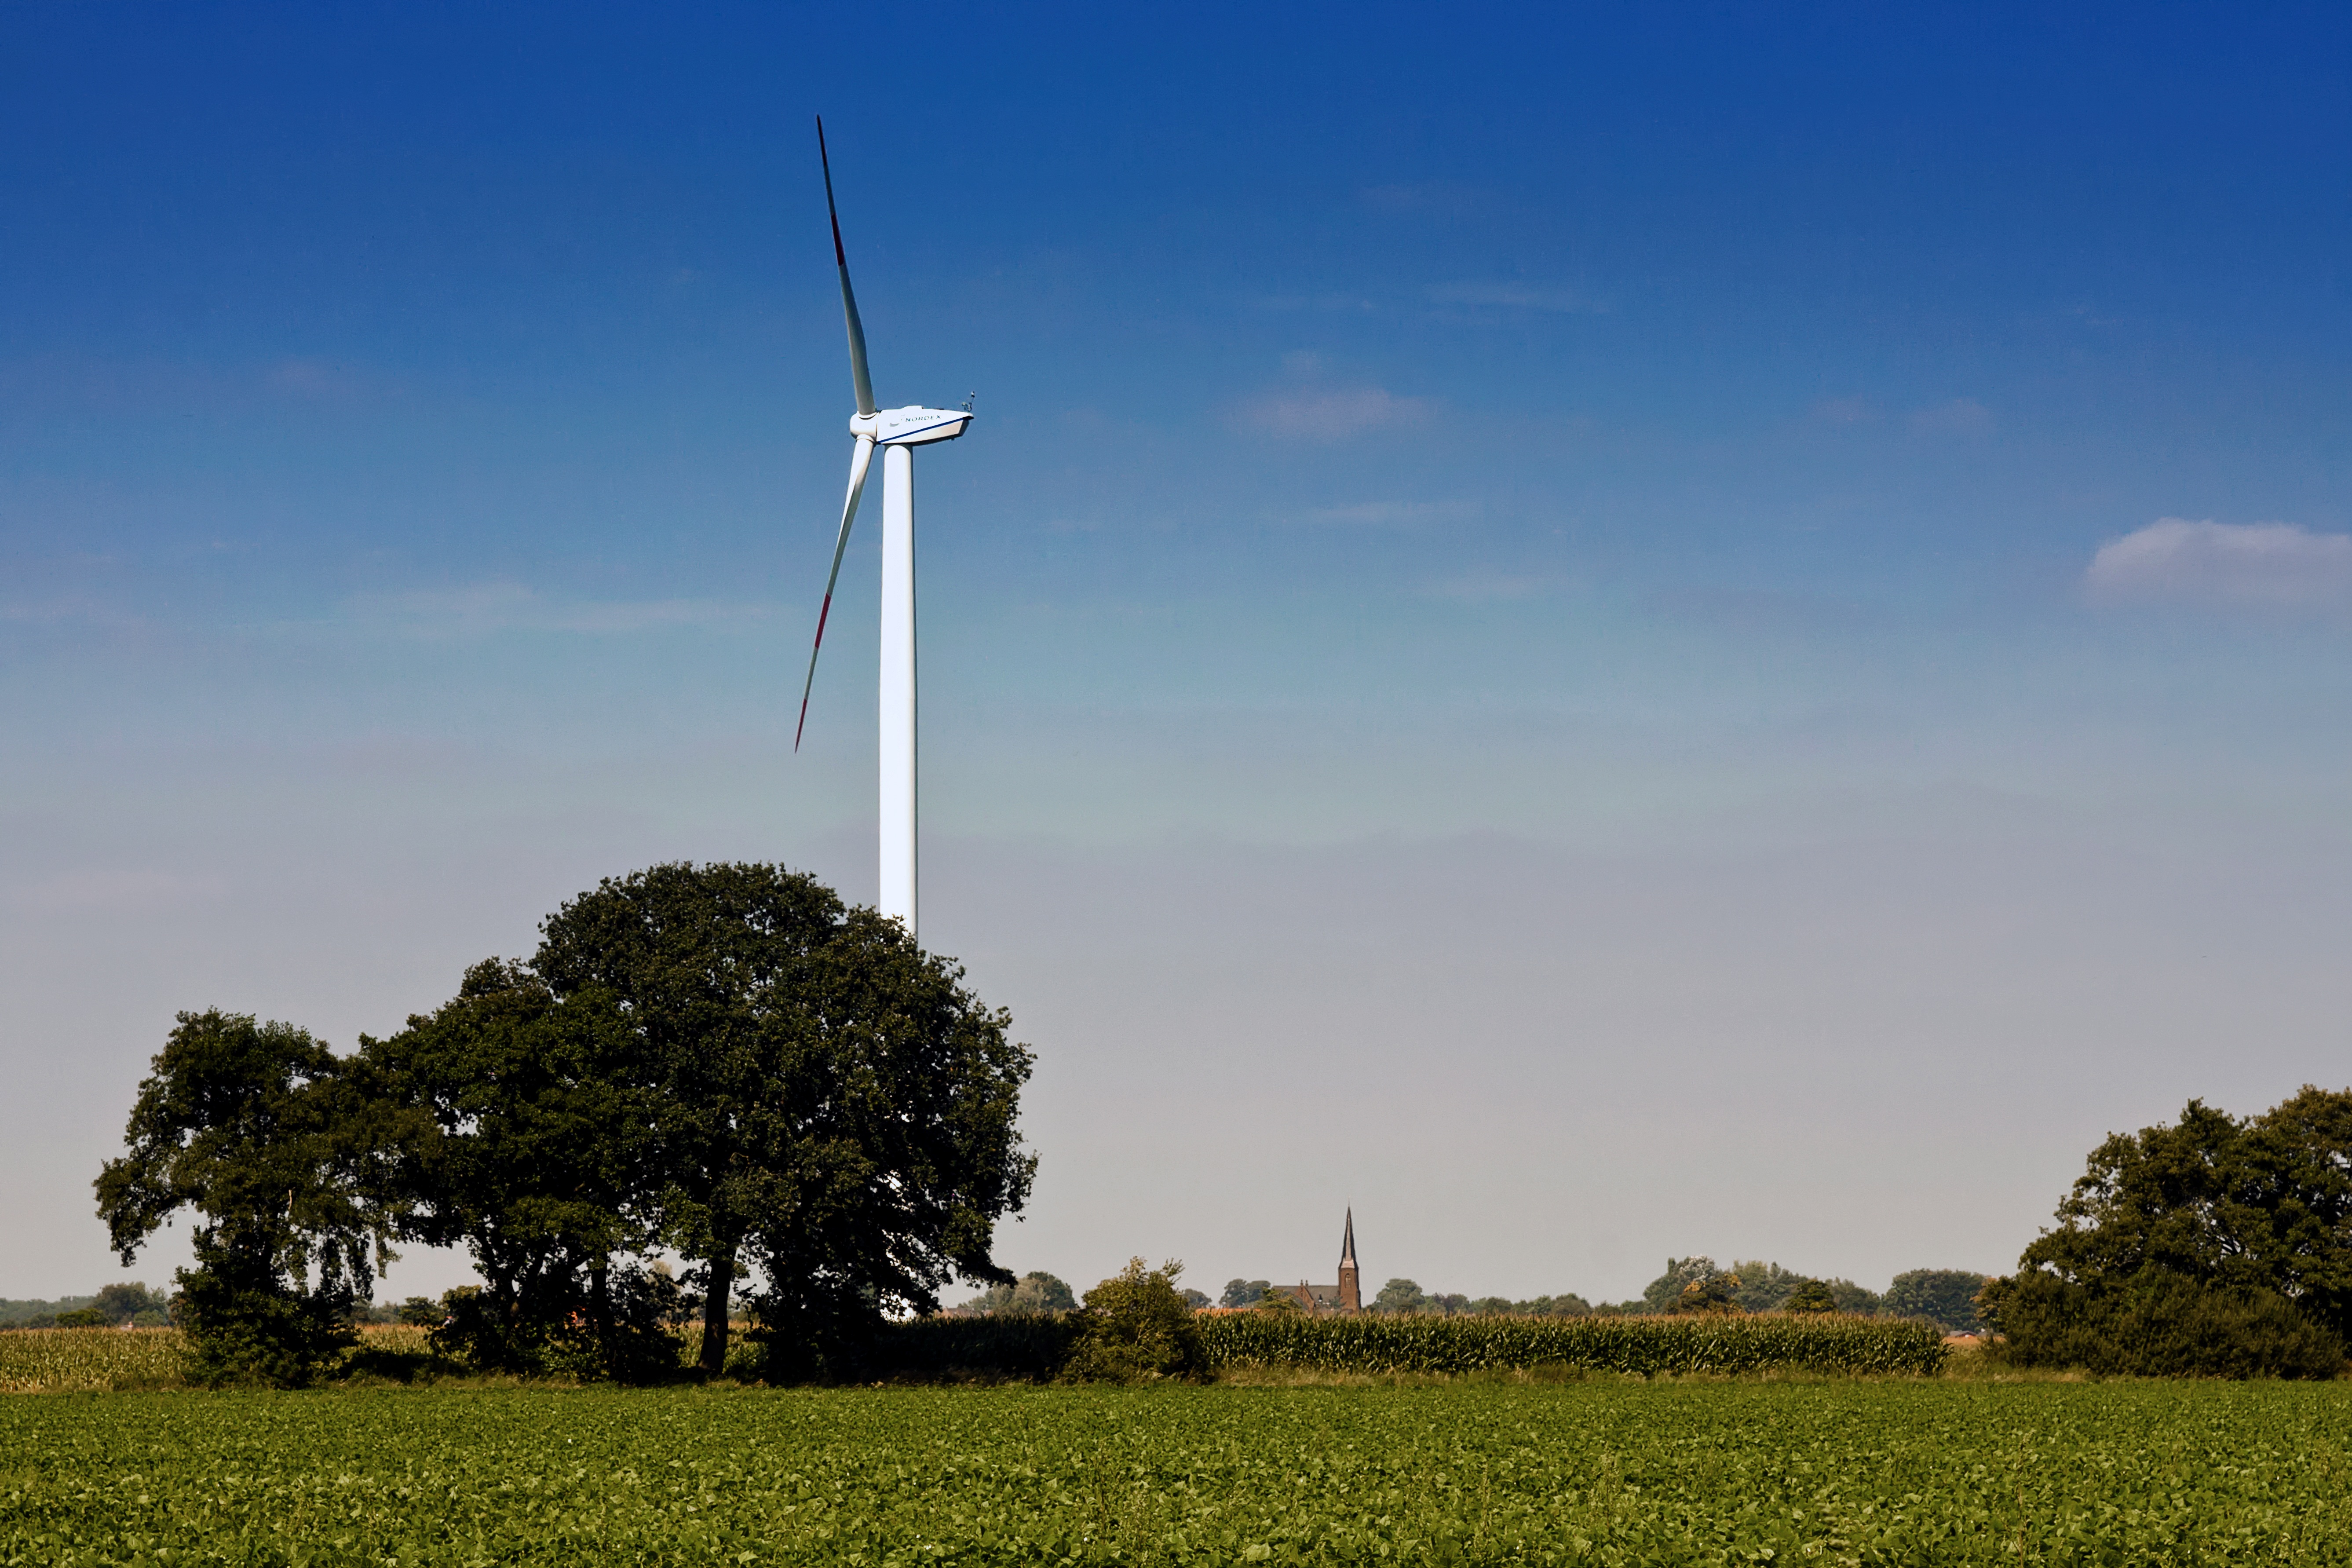
landscape, nature, sky, field, prairie, windmill, wind, environment, machine, blue, wind turbine, electricity, plain, pinwheel, wind energy, energy, ecology, wind power, current, clouds, mill, wind farm, rotor, propeller, power generation, rural area, environmentally friendly, energy generation, environmental technology, climate change, windr der, rotor blades, climate protection